Rhabdodontidae

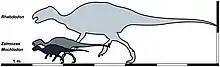
Adult body sizes of "Mochlodon", "Zalmoxes" and "Rhabdodon."

Rhabdodontids first appeared during the Barremian stage of the Early Cretaceous, and an extensive fossil record shows that they remained extant until the Maastrichtian stage at the end of the Late Cretaceous. During much of the Late Cretaceous, an isolated island habit in the western Tethyan archipelago contributed to the evolution of rhabdodontids in two main ways. First, the rhabdodontid dentition is relatively primitive, which is consistent with their habitat being sheltered from expansive mixing leading to a long period of dominance. Second, the fossil record contains three genera of rhabdodontids – "Mochlodon", "Zalmoxes", and "Rhabdodon" – that make up two geographically separated lines in the archipelago.